Farmers' Review

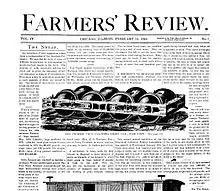
Farmers' Review 1880

Farmers' Review was a weekly newspaper published in Chicago, Illinois starting in 1877. It was founded by A. Moore. In 1883 it was purchased and managed by Hannibal H. Chandler and edited by Oscar C. Gibbs. In 1909 it was bought by National Stockman and Farmer Company. The main focus of the newspaper was agriculture and livestock production.